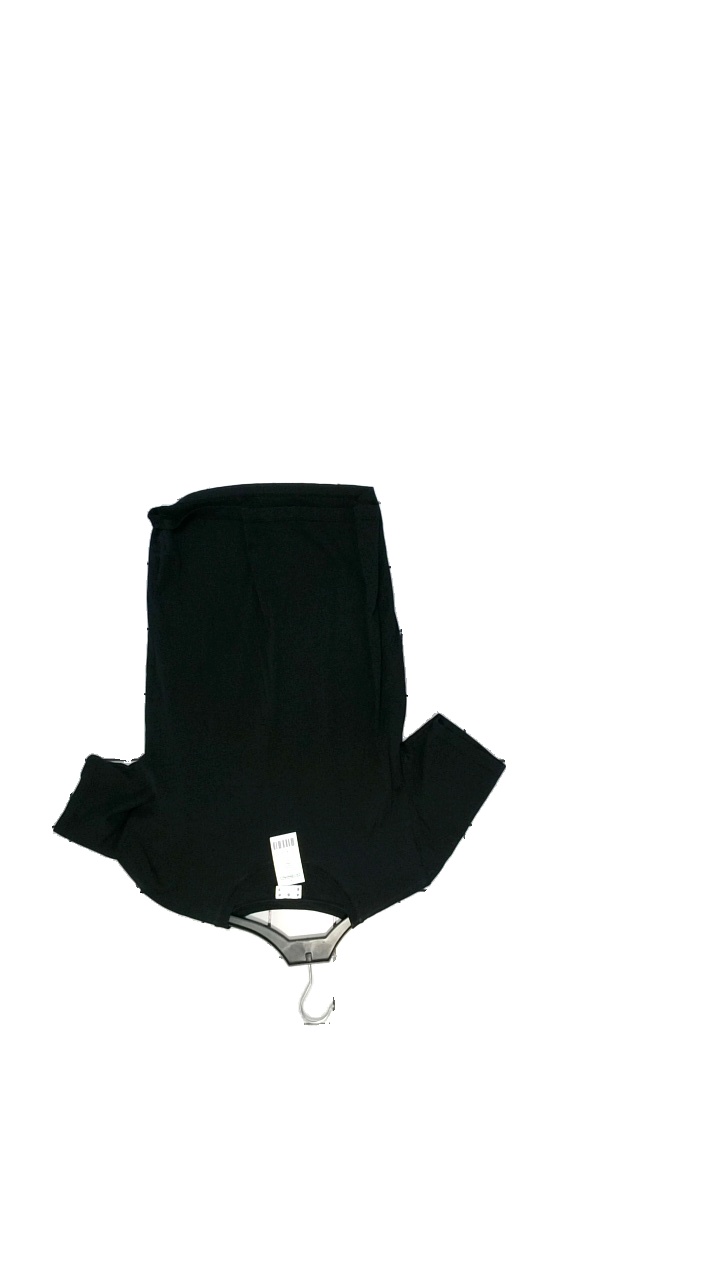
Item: T-shirt (Ladies)
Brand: Asket
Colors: Black
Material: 100% Bomull
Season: Summer
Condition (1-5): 3
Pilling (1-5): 2
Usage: Reuse
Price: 100-150